Salem Baptist Church (Kentucky)

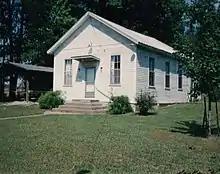
Salem Schoolhouse c. 1986–1988

On January 4, 1905, the church purchased the three fourths of an acre from R.L. Render on the south side of the road, where the current church building now stands. It was dedicated in 1915. Minutes include an offer from Monticello Baptist Church in Provo, Kentucky for the use of their church during the construction of Salem. Over the years, new classrooms, a basement, and many other improvements have been made.